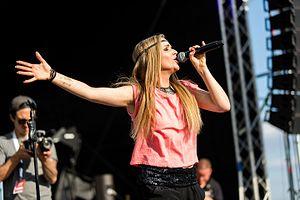
Marry, de son vrai nom Marion Möhlich est une chanteuse allemande.